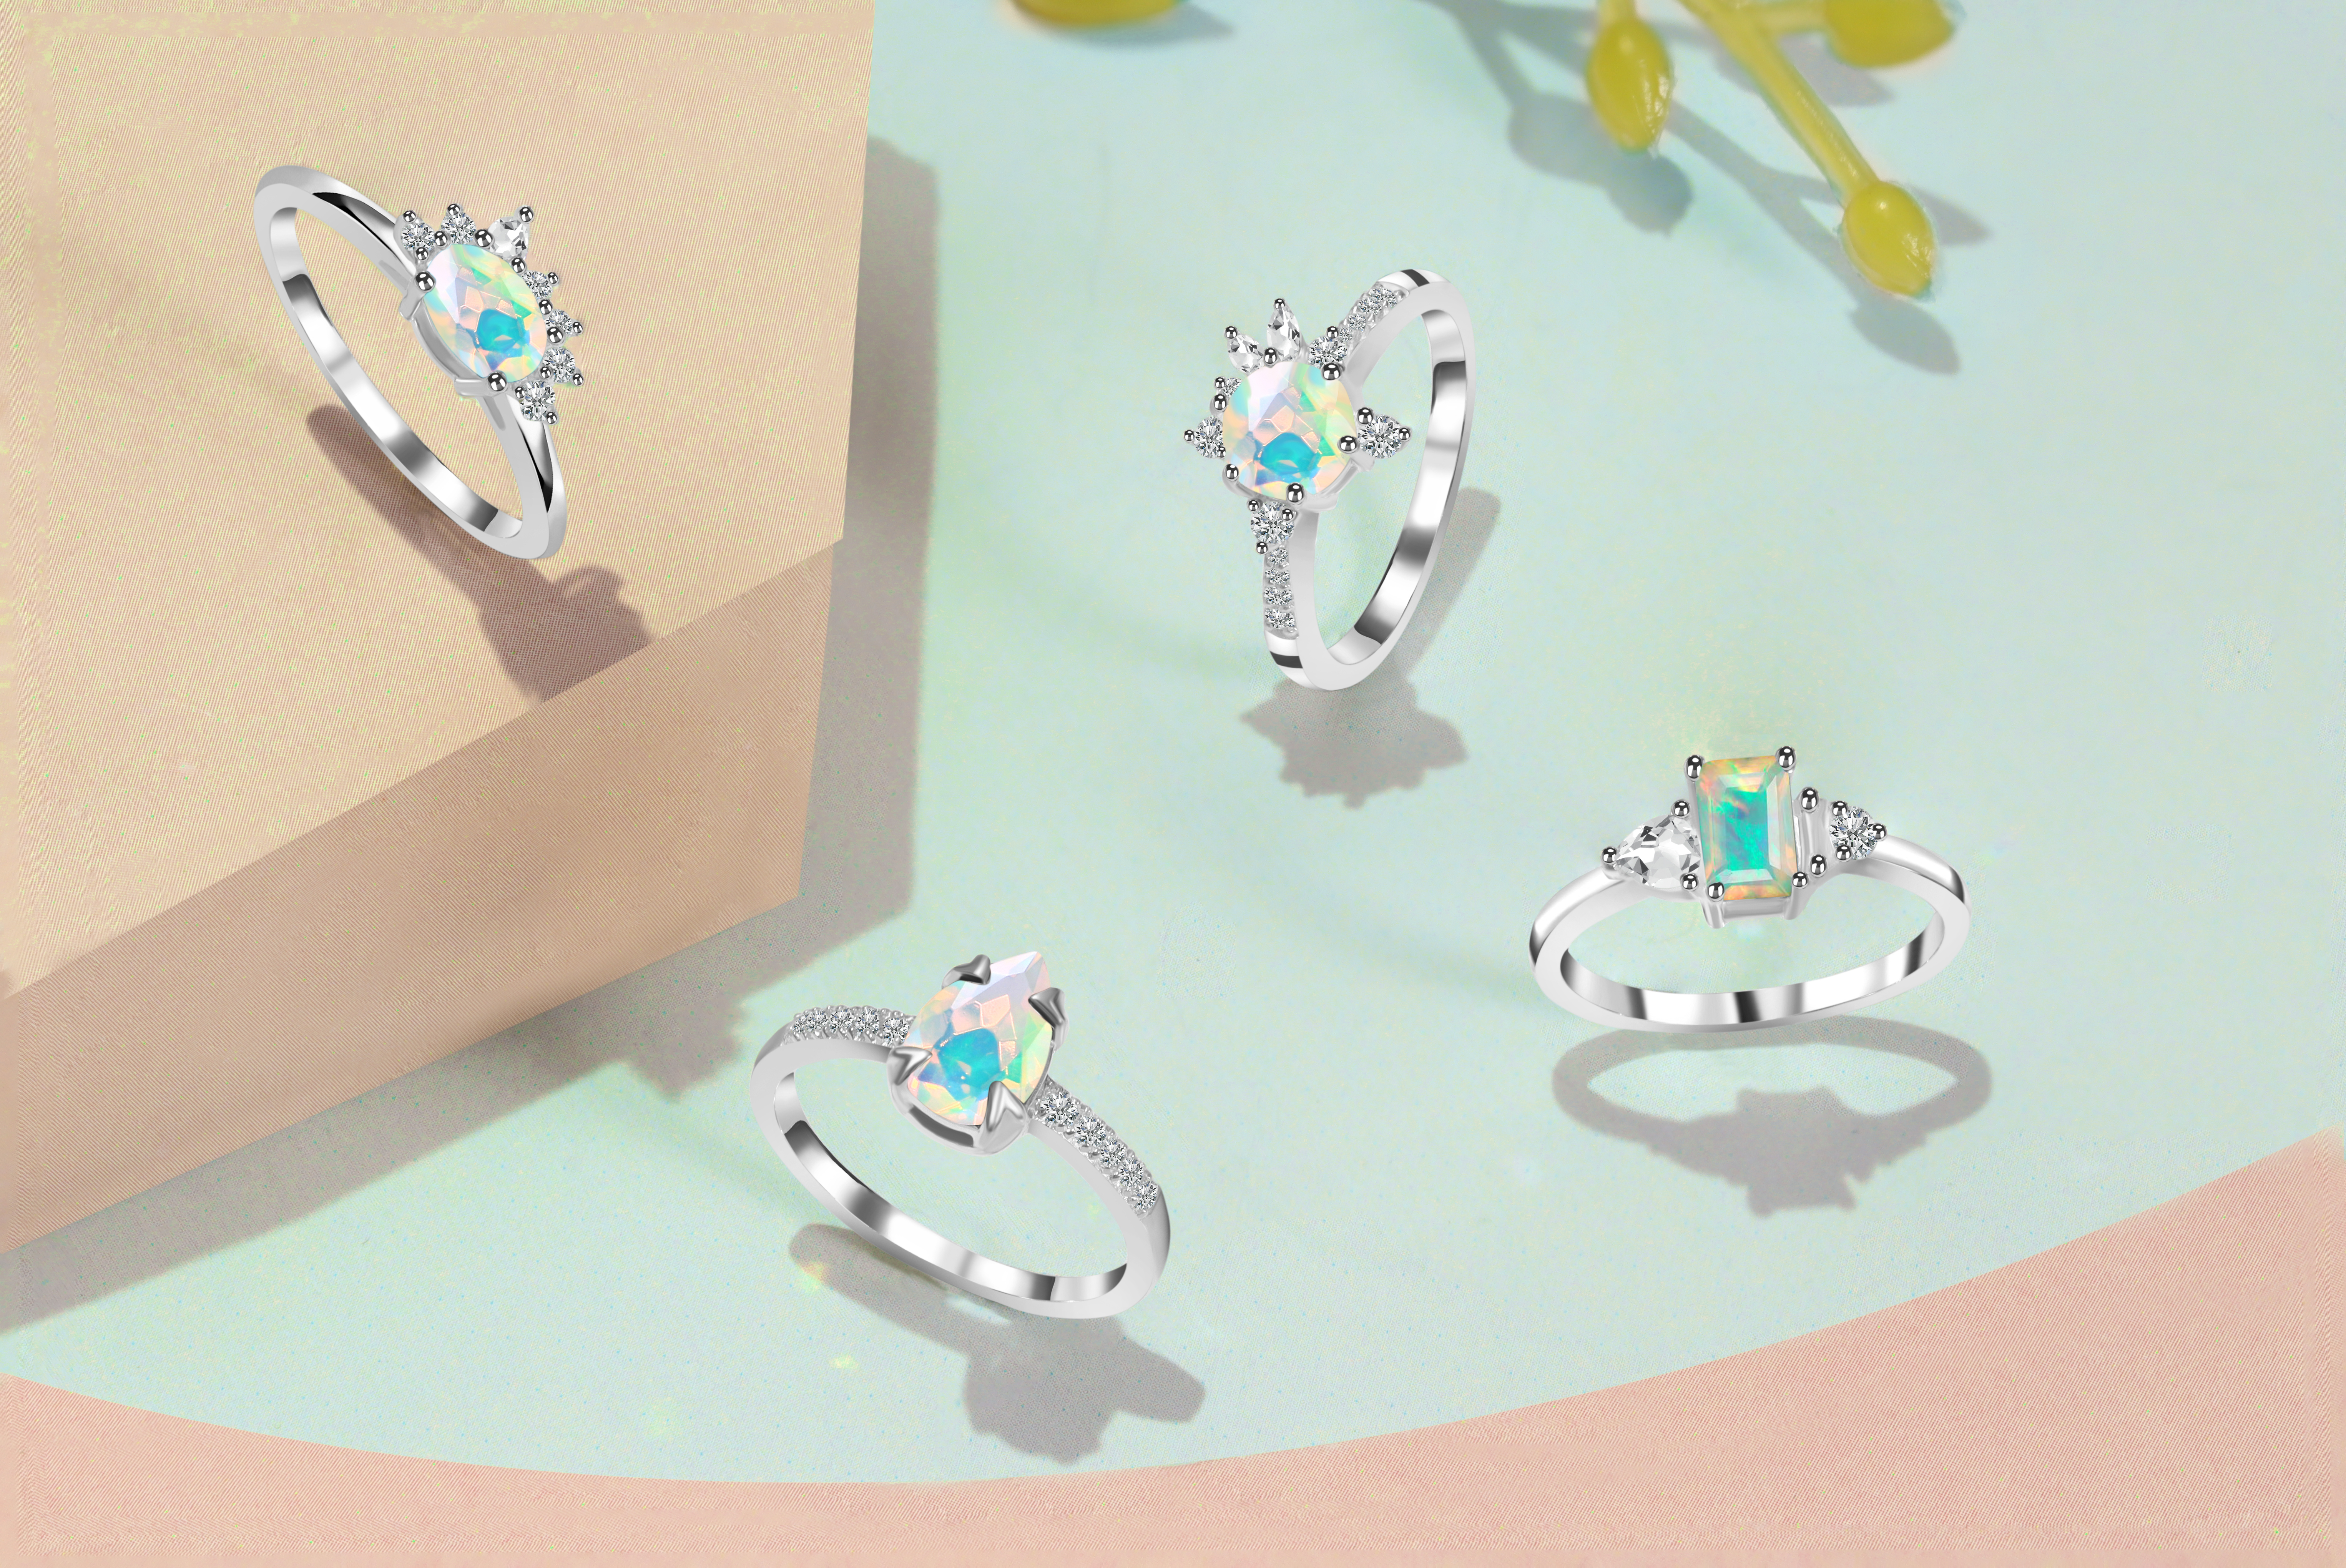
jewelry, azure, aqua, art, creative arts, font, circle, jewellery, fashion accessory, natural material, paper product, room, illustration, paper, wood, bird, pattern, body jewelry, icing